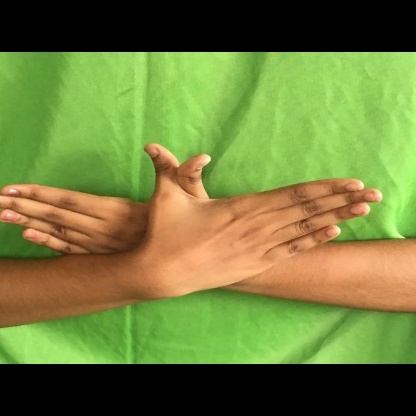
Mudra: Garuda